Dendrobium jenkinsii

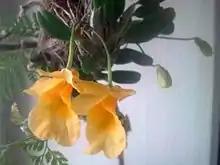
Dendrobium jenkinsii

Dendrobium jenkinsii, the Jenkins's dendrobium, is a species of orchid. It is native to southern China (Yunnan), the eastern Himalayas (Bhutan, Assam) and northern Indochina (Vietnam, Thailand, Laos, Myanmar).